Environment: real
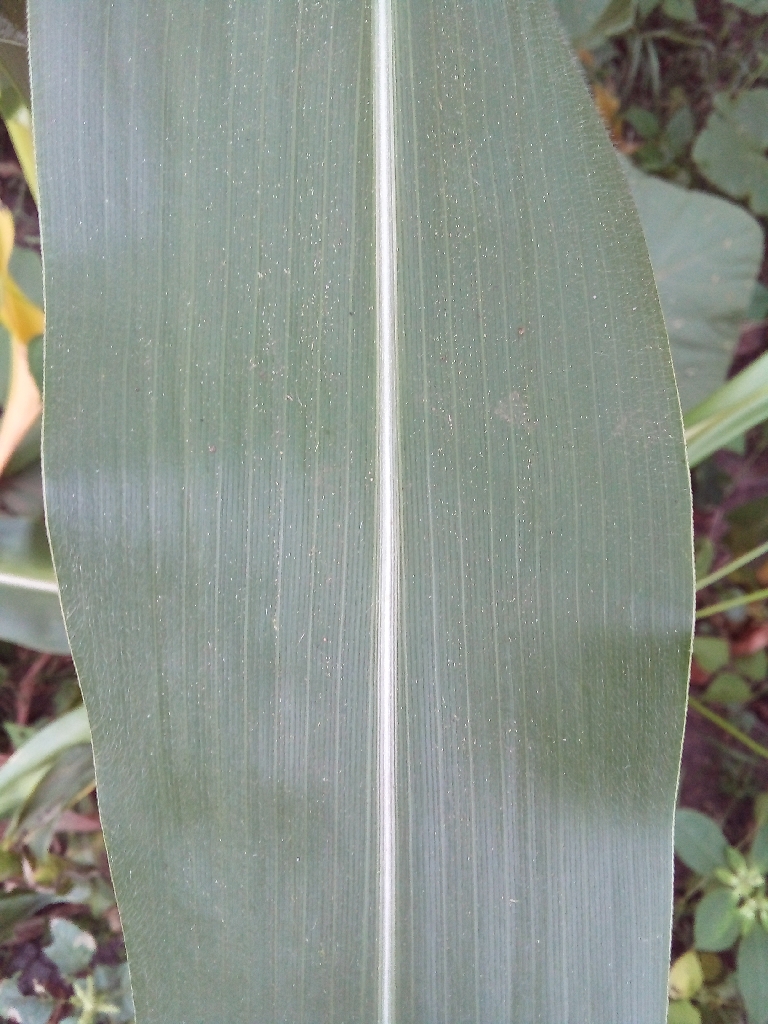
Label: healthy